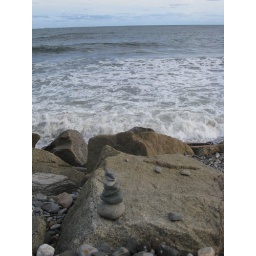
Balancing rocks on rye beach in new hampshire